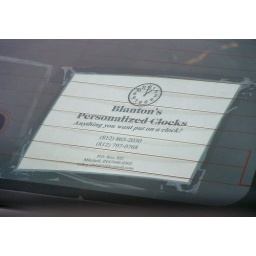
Advertisement in each window of a car I parked beside.